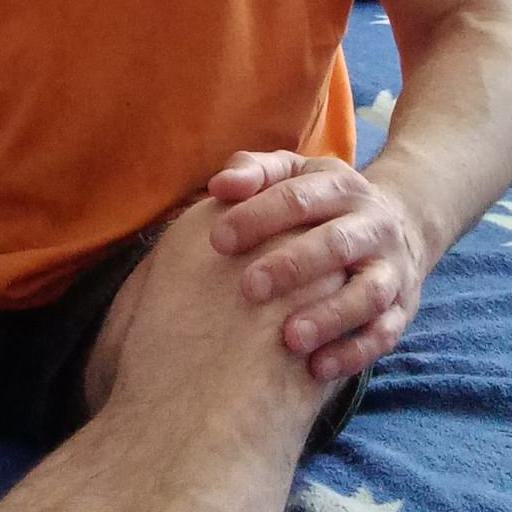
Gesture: no_gesture